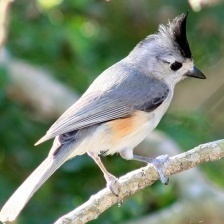
Species: TIT MOUSE
Scientific name: PARIDAE
ImageNet parent category: chickadee